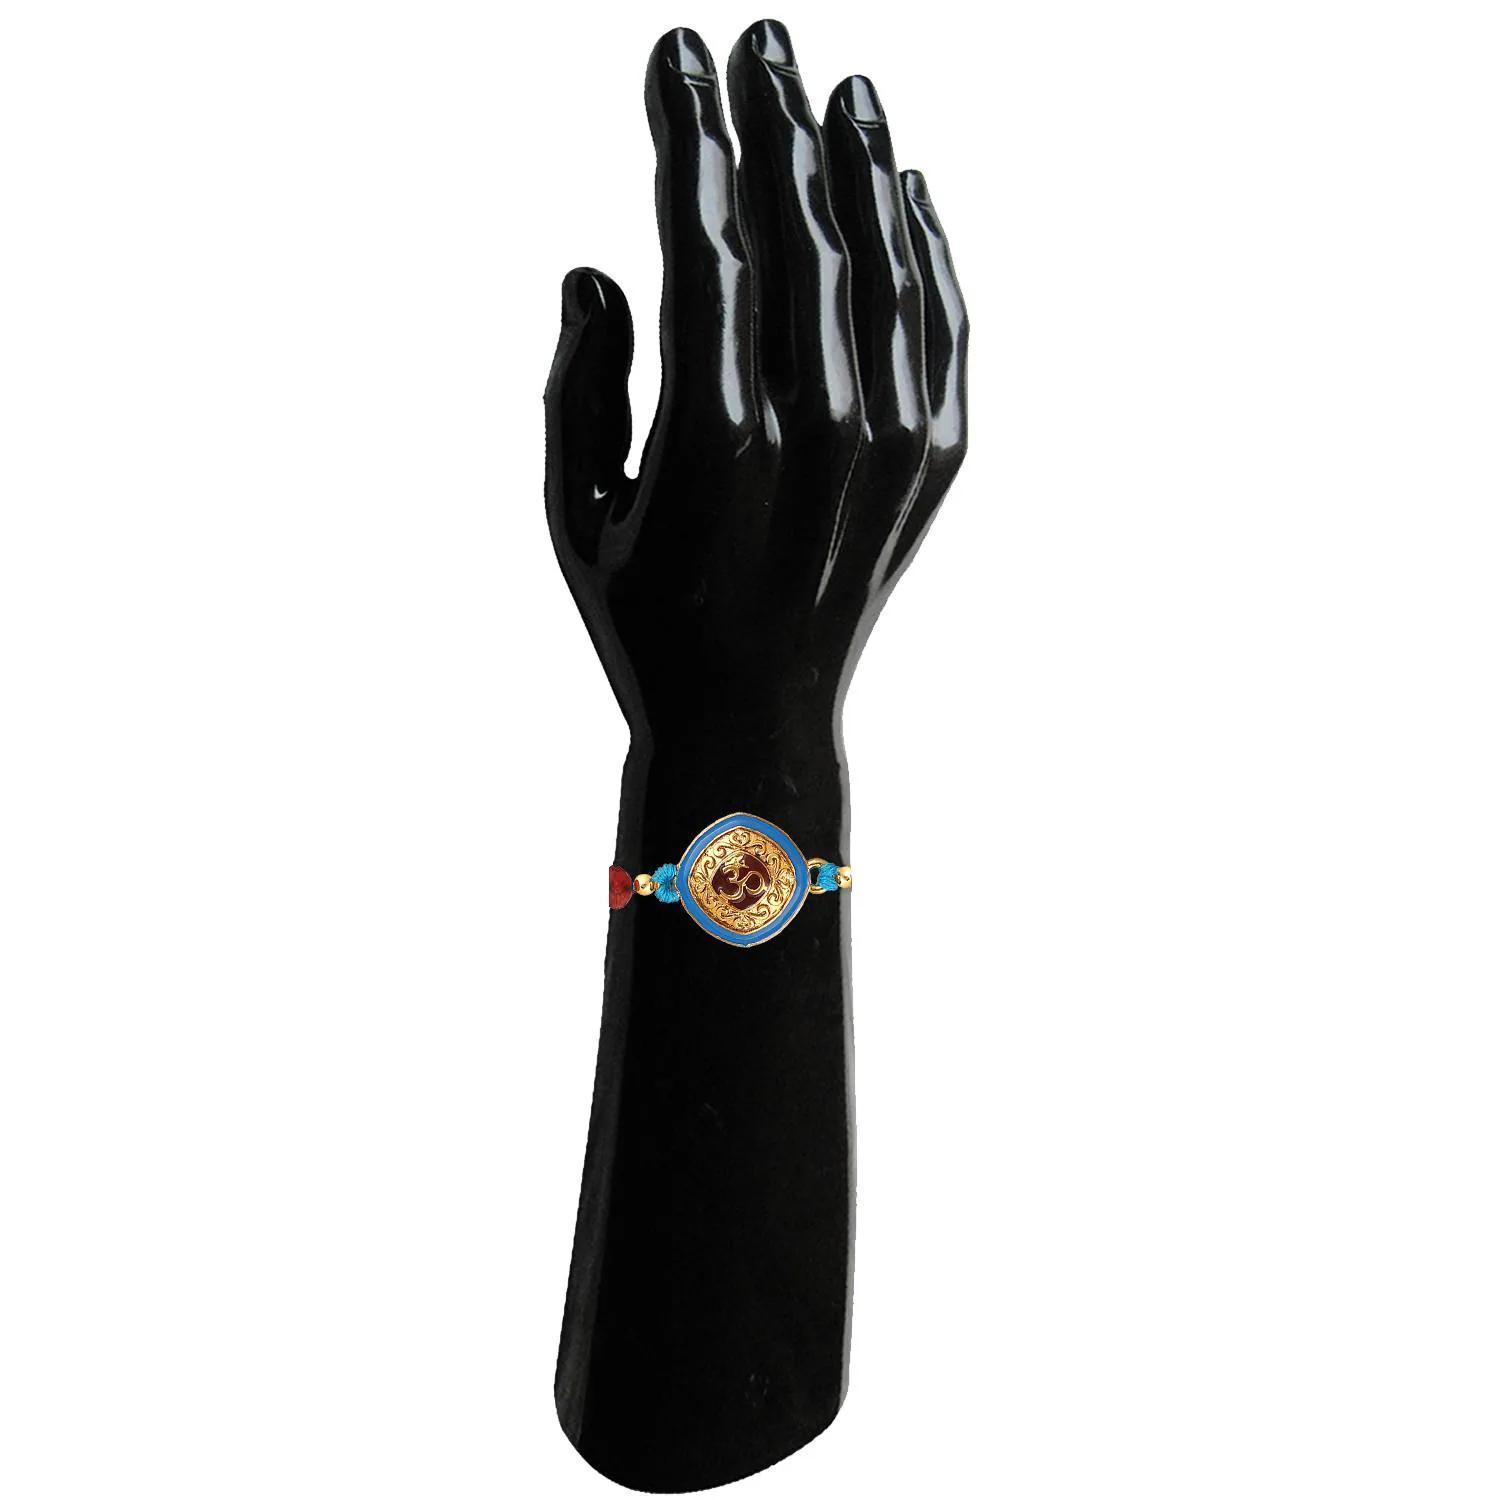
 Mahi Meena Enamel OM Rakshabandhan Rakhi for Chota Bhai, Kids, Bhatija, Brother, Bhai, Bro (RA1100757G)
Type: Rakhis
Brand: Mahi
Price: Rs. 229
 Celebrate Raksha Bandhan with our exquisitely crafted Rakhi, designed to strengthen the bond between siblings. This traditional Rakhi features intricate beadwork and durable thread, ensuring it stands the test of time. Handmade with care, each Rakhi is a unique and meaningful gift for your brother. Each Rakhi carries heartfelt blessings and good wishes for your brother's well-being and success. Celebrates the bond of love and protection between siblings, a cherished tradition in Indian culture.
Features: The Rakhi is adorned with vibrant colors and attractive embellishments that add a touch of elegance to the celebration.,Content in Box : 1 Rakhi ; Cultural Significance: This beautiful Rakhi will acknowledge your love for Your Brother with the promise that your bond with him will grow stronger as time goes on.,Vibrant Colors: Adding bright and playful colors to the celebration will make it stand out and make it more enjoyable.,Celebrate the bond of love and protection with our exquisite Rakhis. Share the joy of Raksha Bandhan Festival with this beautiful Rakhi, a token of love, protection and blessings.,Adjustable Size and Easy to tie: Designed to fit wrists of all sizes. It is simple and easy to tie the Rakhi securely and effortlessly.
Included: 1 Rakhi